Gary Gregor

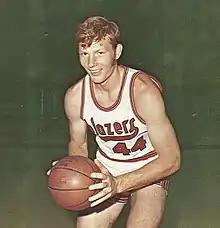
Gregor, circa 1971

Gary W. Gregor (born August 13, 1945) is an American former professional basketball player.